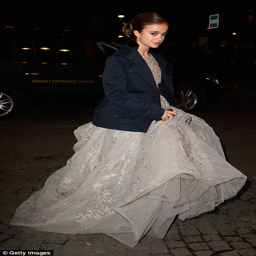
family member outside the ball